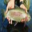
Label: trout